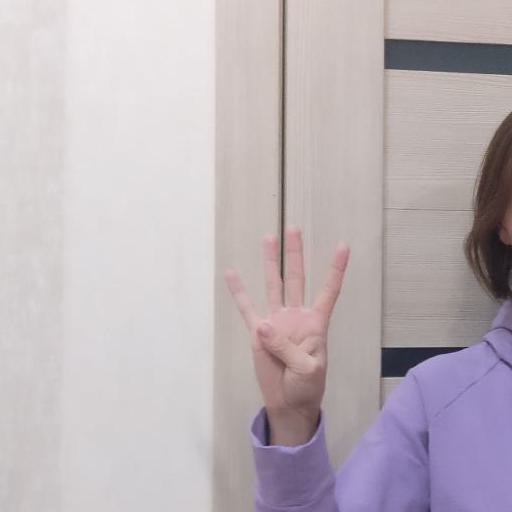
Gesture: four